J. Valentine Smith

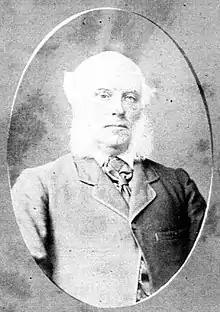
Portrait of John Valentine Smith

John Valentine Smith (1824 – 10 February 1895) was a New Zealand landowner, militia leader, and politician.